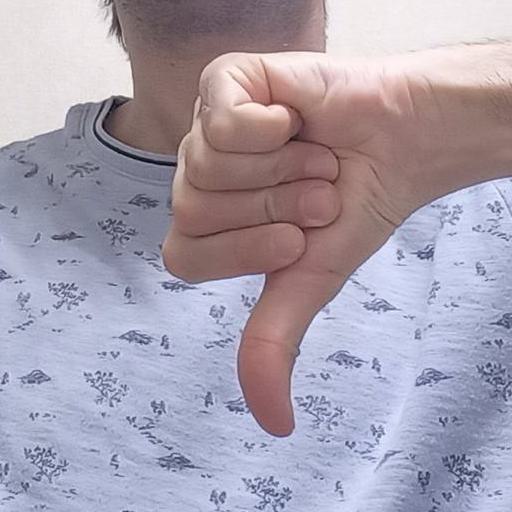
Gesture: dislike